Apabad

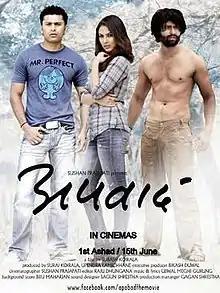
Promotional poster of the film

Apabad is a 2012 Nepal Drama film directed by Subash Koirala and starring Raj Ballav Koirala, Nisha Adhikari, Rabi Giri and Bijaya Giri.